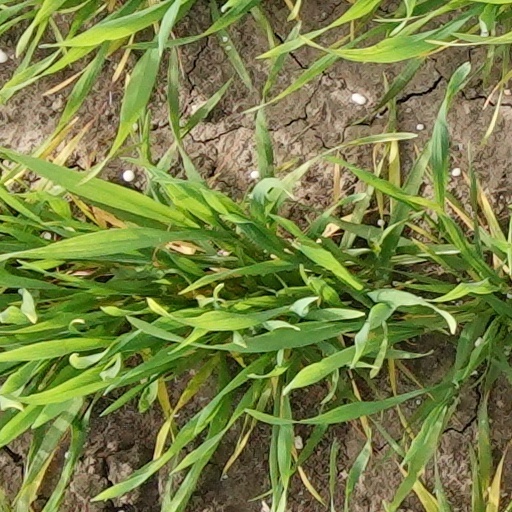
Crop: wheat